Hemigenia teretiuscula

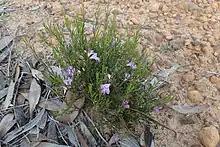
Habit near Ravensthorpe

Hemigenia teretiuscula is a species of flowering plant in the family Lamiaceae and is endemic to the southwest of Western Australia. It is an upright, glabrous shrub that typically grows to a height of , the leaves about in diameter, more or less tapering cylindrical and somewhat sharply pointed. Flowering usually occurs from August to December and the flowers are bluish-purple.